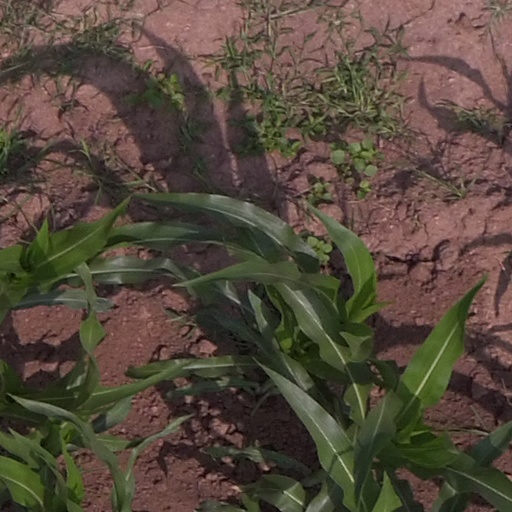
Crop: maize; corn